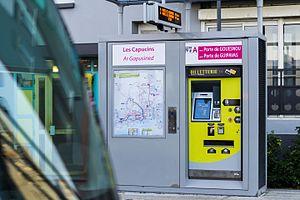
Distributeur automatique Bibus de la station de Tram Les Capucins à Brest.
Le tramway de Brest, actuellement composé d'une seule ligne exploitée par RD Brest, fait partie du réseau Bibus. Il a été mis en service en 2012, marquant le retour de ce mode de transport dans la cité du Ponant après 68 ans d'absence.